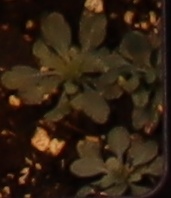
Label: Horseweed